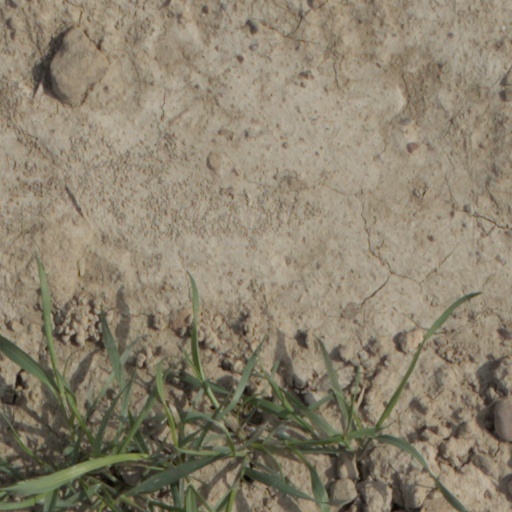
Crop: wheat